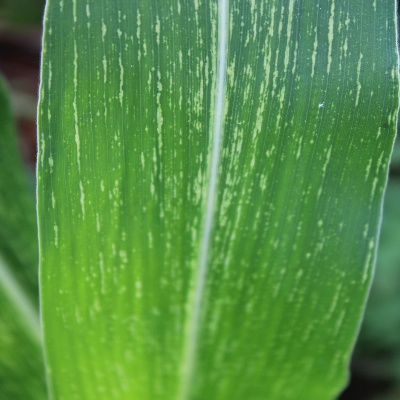
Crop: Maize
Condition: streak virus